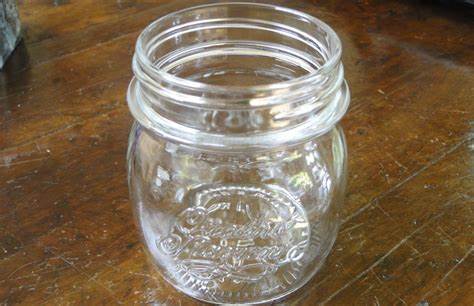
Waste category: glass